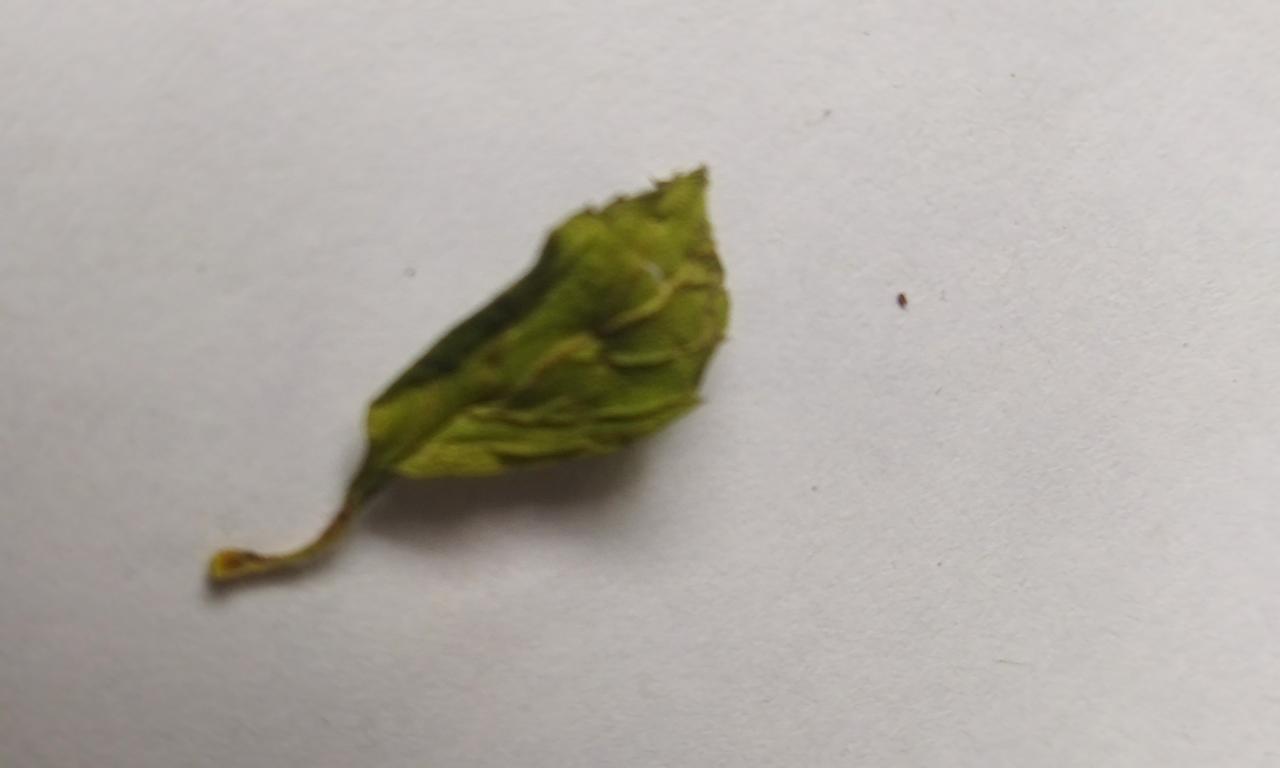
Label: Dried